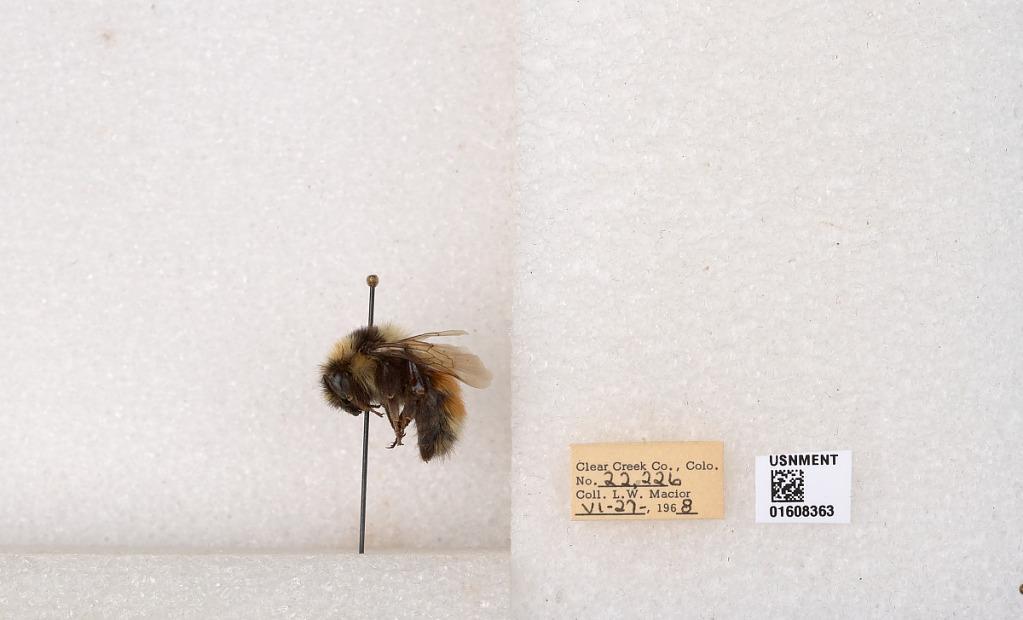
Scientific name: Bombus (Pyrobombus) sylvicola Kirby
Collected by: L. Macior
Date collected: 1968-6-27
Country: United States
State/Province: Colorado
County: Clear Creek
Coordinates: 39.6891, -105.644